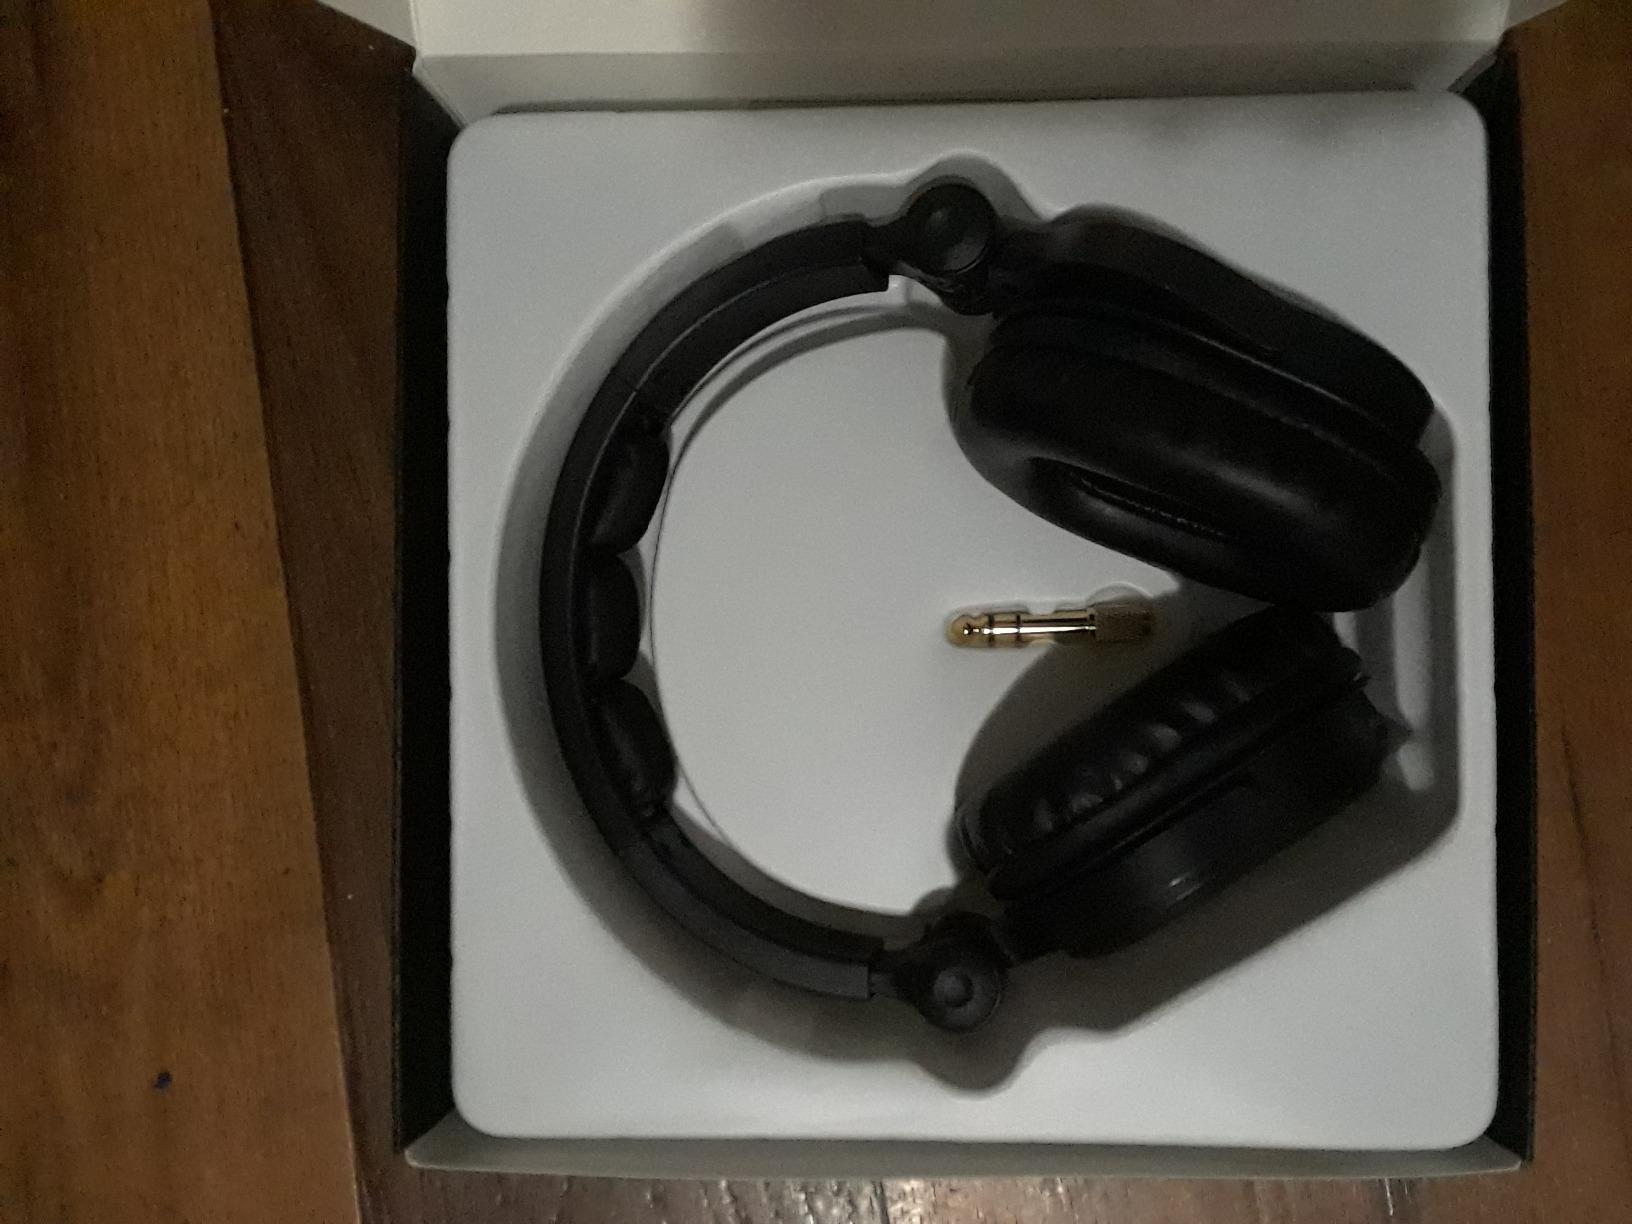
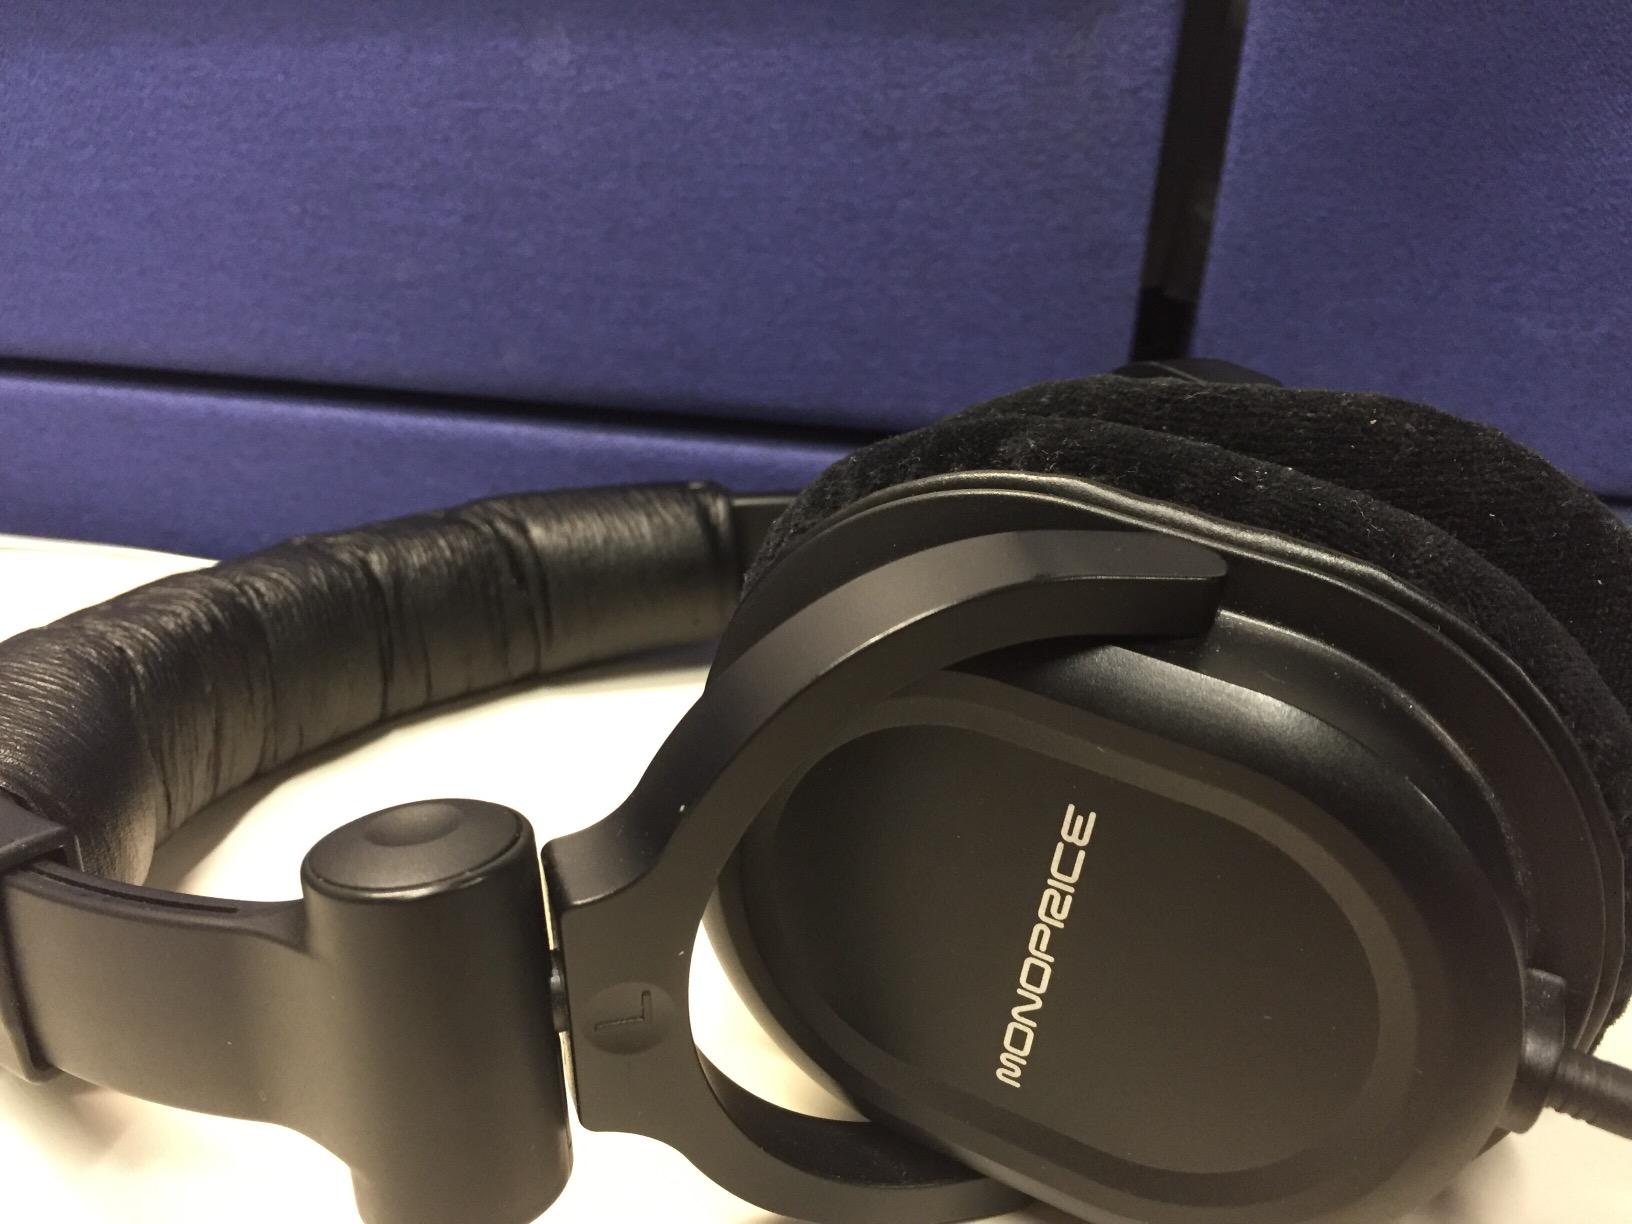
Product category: headphones
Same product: yes